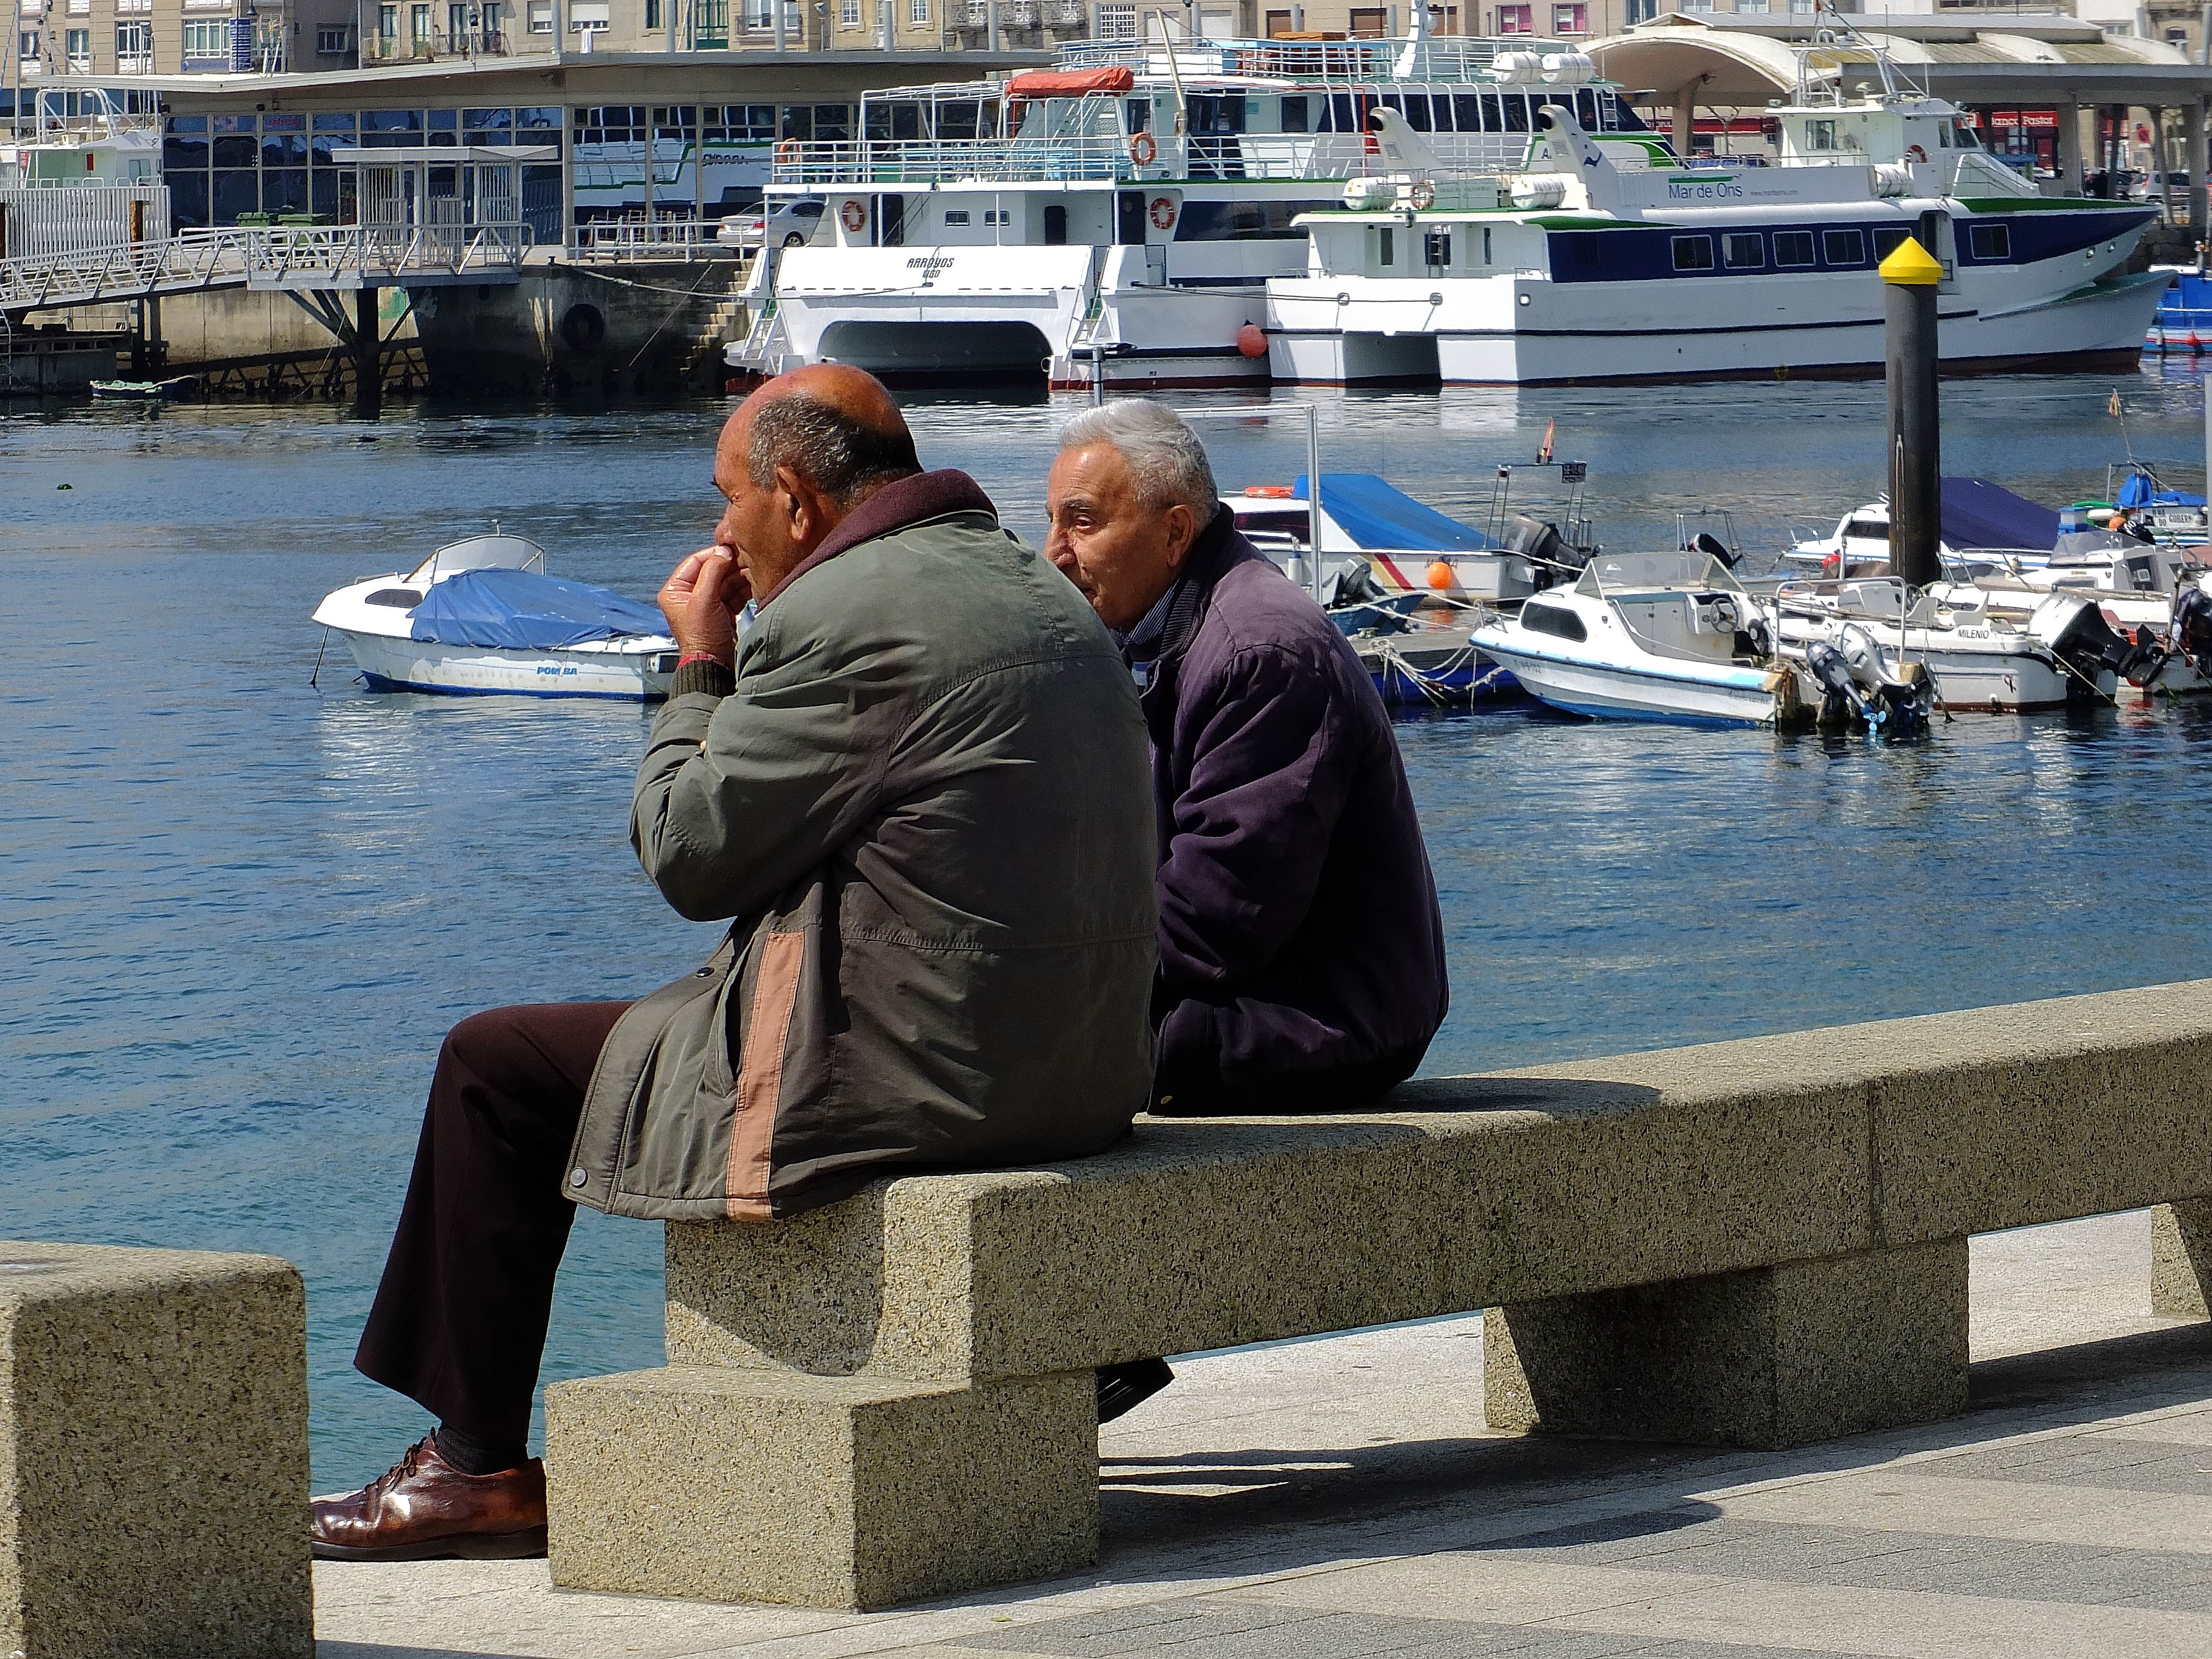
landscape, sea, dock, boat, vacation, vehicle, spain, boating, galicia, pontevedra, paisajes, ggl1, gaby1, cangasdomorrazo, fujifilmxs1, po551cangasdomorrazogaliciaespa a